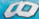
Number: 8